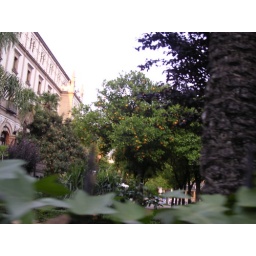
orange trees and gardens near the University